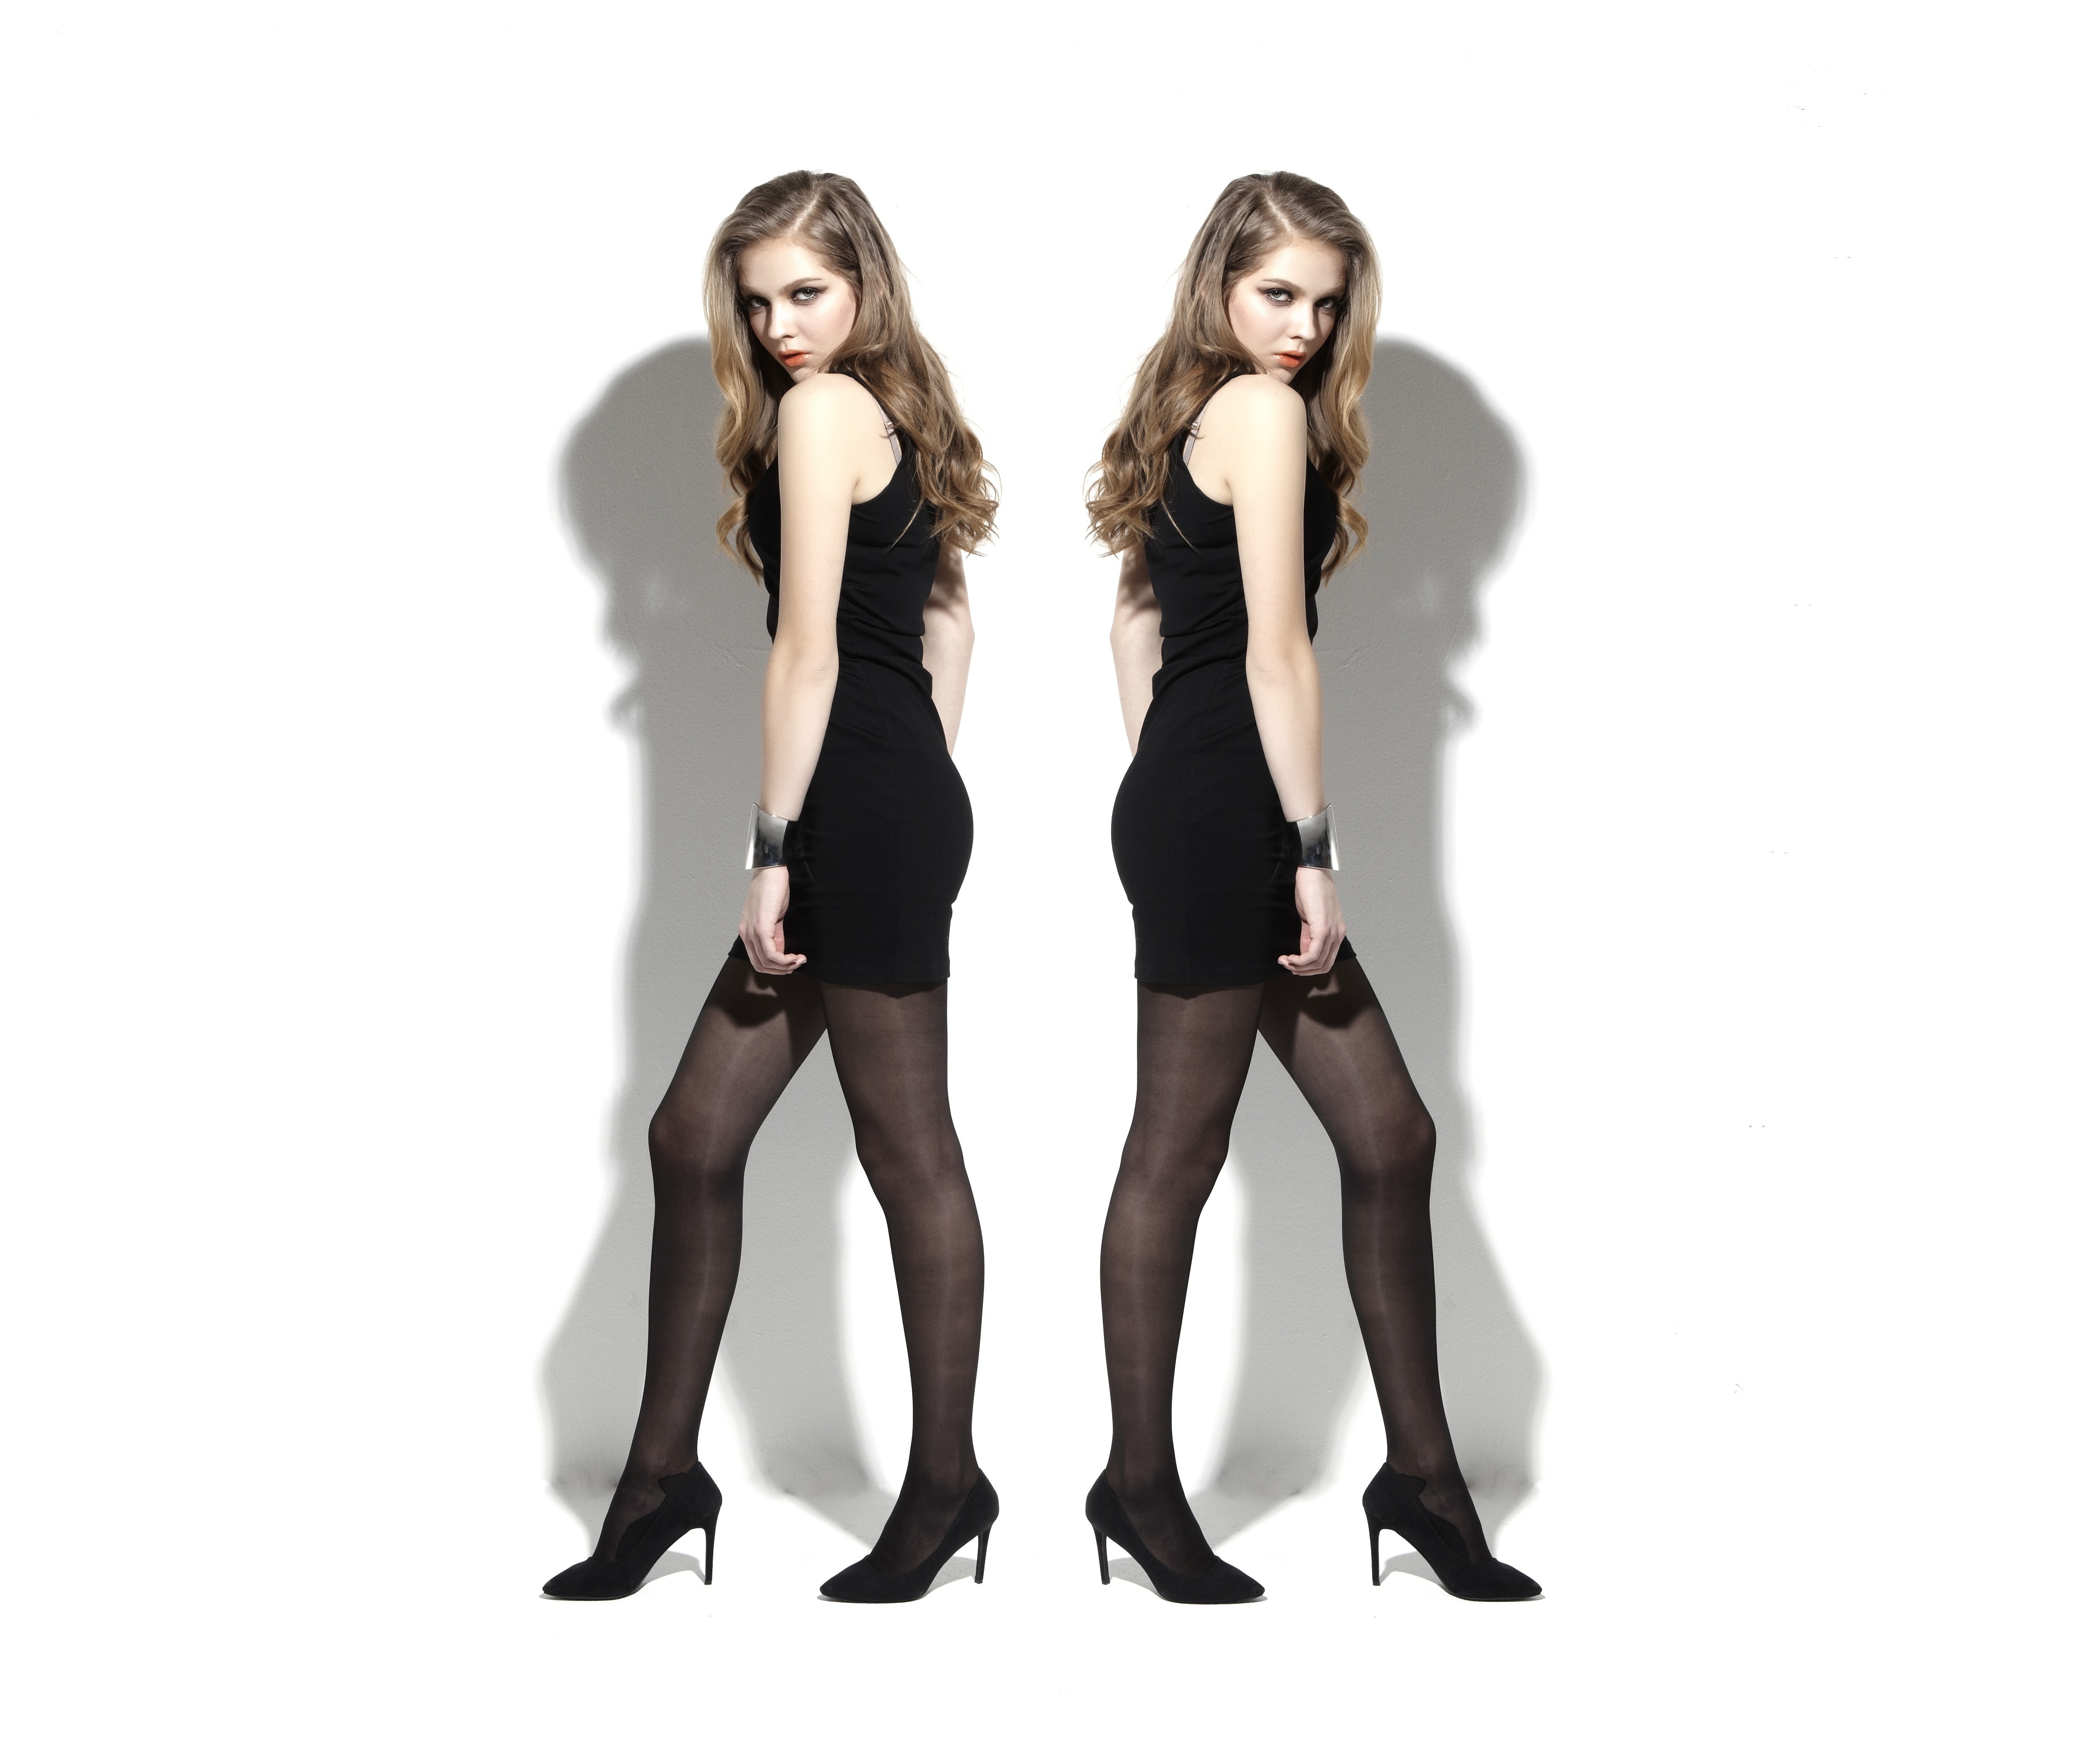
girl, woman, female, leg, model, young, clothing, mannequin, beauty, sexy, tights, cartoon, twins, photo shoot, chic, identical